'Atara

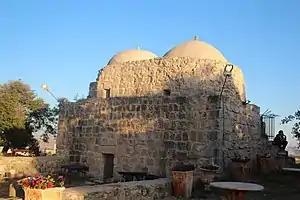
The Mamluk period Maqam Sheikh al-Qatrawani shrine in 2017.

The historic maqam of Sheikh al-Qatrawani is located on the Dahrat Hamoud hill about 1.5 km south-west of Atara. The shrine is named after a local holy man, Sheikh Ahmad al-Qatrawani, who is believed to have died here with miraculous happenings. It is built during the Mamluk period in the 16th century, as part of a series of watchtowers looking over the nearby coast.